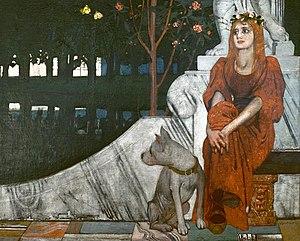
La Sehnsucht [ˈzeːnˌzʊxt] est un substantif de la langue allemande de genre féminin généralement traduit en français par « vague à l'âme », « aspiration », « ardeur » ou « langueur ». Il se rapproche du portugais saudade, du gallois hiraeth, du roumain dor, du slovaque clivota ou cnenie, de l'amharique tezeta ou du tamacheq assouf, et même du blues pour les afro-américains aux États-Unis. Néanmoins, il est presque impossible de traduire fidèlement ce terme allemand dont le sens décrit un état émotionnel intense.